Church of St Peter, North Newton

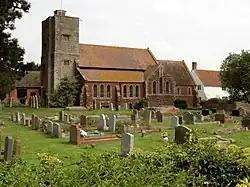

The Anglican Church of St Peter in North Newton within the English county of Somerset has a tower believed to date from Saxon times. It is a Grade II* listed building.